2008 Democratic Party presidential primaries

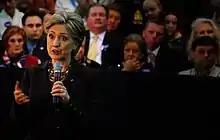
Clinton campaigns in Lorain, Ohio.

In the last week of February, Clinton's campaign seemed to be back on its feet. A Saturday Night Live sketch mocked the media for its supposedly biased coverage in favor of Obama, and Clinton used the sketch to argue that Obama had not received proper scrutiny. The media responded by taking a more critical look at Obama's campaign. Meanwhile, Obama supporter and former fundraiser Tony Rezko went on trial in a political corruption case in Chicago. While Obama was not implicated, questions remained about how forthcoming he had been about his relationship with Rezko. Controversy also erupted when it was reported in the Canadian press that Obama economic advisor Austan Goolsbee had privately offered assurances that Obama's anti-North American Free Trade Agreement rhetoric on the campaign trail was exaggerated. Obama's campaign denied the substance of the report, but their response was muddled by a series of missteps and may have hurt the candidate's standing with Ohio voters. Clinton launched a five-point attack on Obama's qualifications, "unleashing what one Clinton aide called a 'kitchen sink' fusillade," according to "The New York Times". Perhaps the most damaging component was a campaign ad that aired in Texas, using the imagery of the White House "red phone" to suggest that Obama would not be prepared to handle a crisis as commander-in-chief when a phone call comes into the White House at 3 a.m. The ad drew significant media attention in the four days before the election. In the general-election campaign, McCain used parts of the ad against Obama.